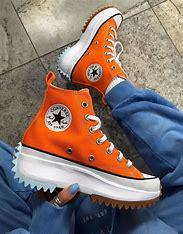
Brand: Converse
Model: Run Star Hike